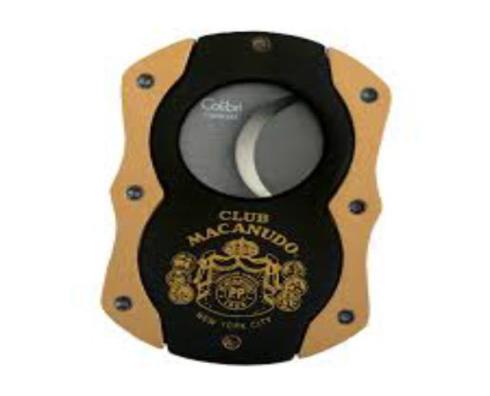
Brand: macanudo
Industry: Necessities